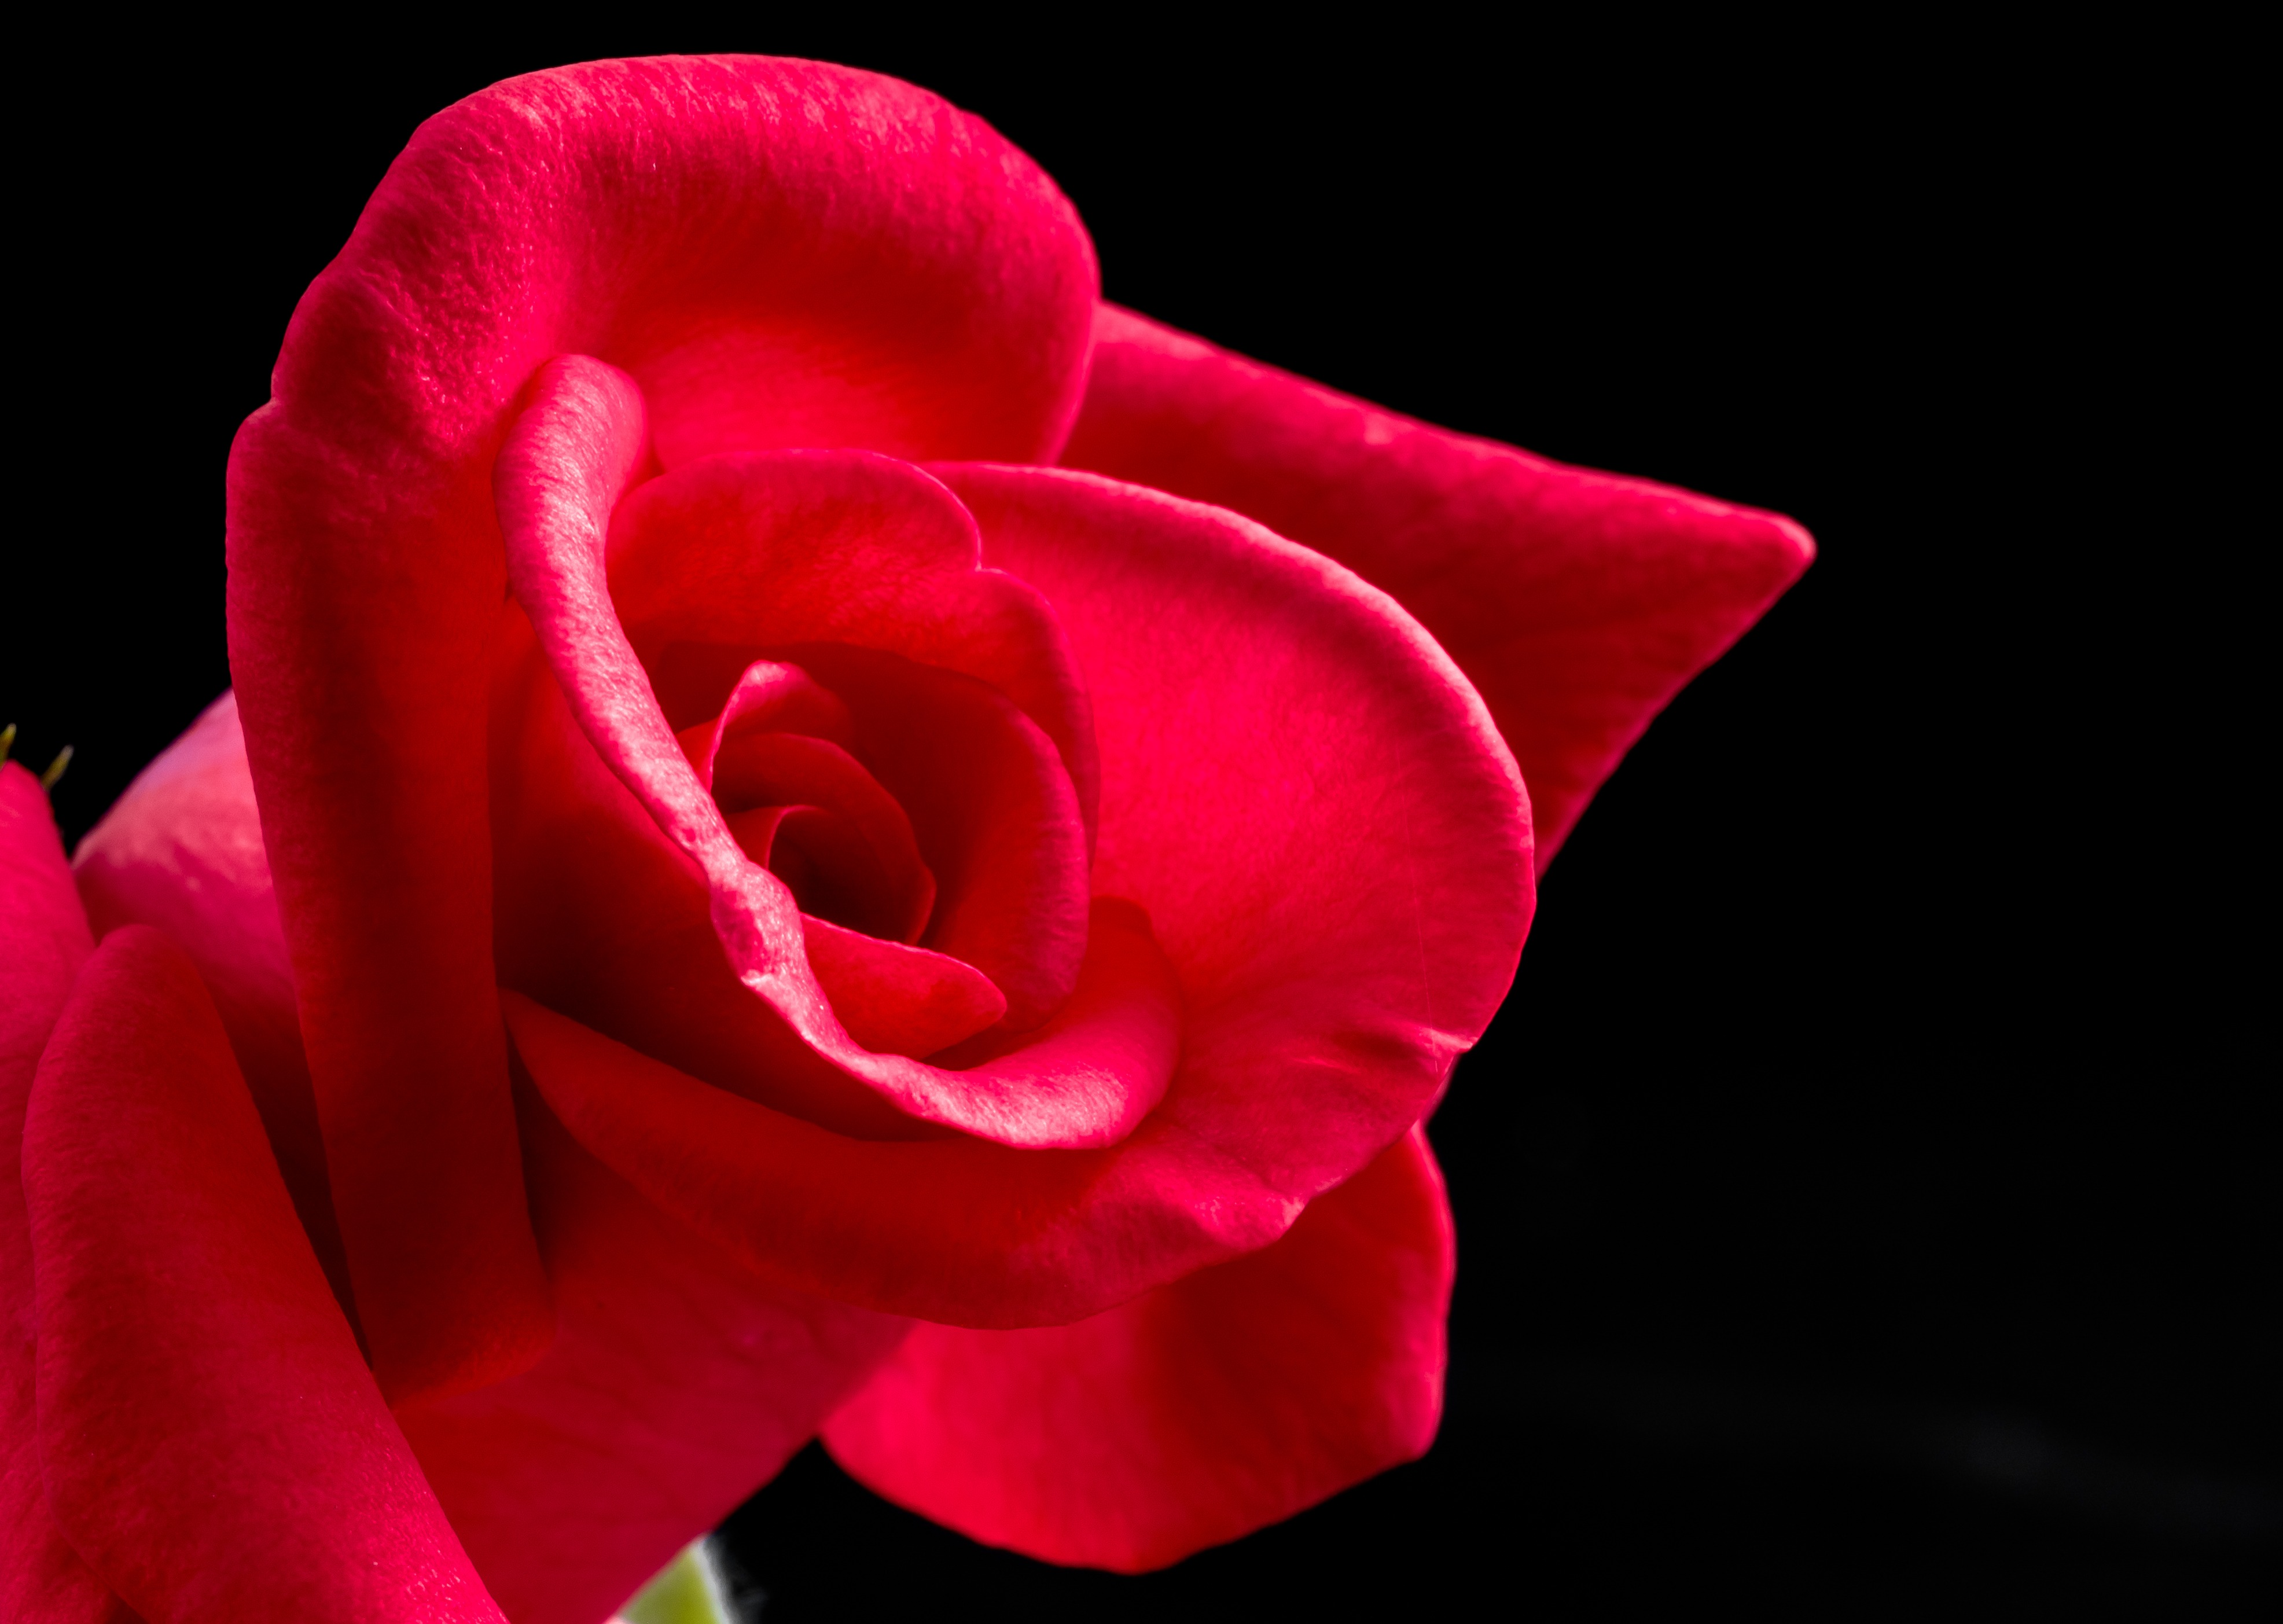
blossom, plant, flower, petal, bloom, rose, red, pink, red rose, floribunda, macro photography, flowering plant, garden roses, rose family, plant stem, land plant, rose order